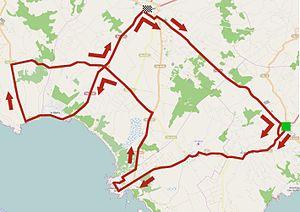
La 24ᵉ édition du Trofeo Santanyí-Ses Salines-Campos a eu lieu le 29 janvier 2015. La course fait partie du calendrier UCI Europe Tour 2015 en catégorie 1.1.
La 24ᵉ édition du Challenge de Majorque a eu lieu du 29 au 1ᵉʳ février 2015. Au total, quatre épreuves font partie de ce Challenge de Majorque. Le classement final de l'épreuve n'est plus calculé depuis 2010. Les quatre courses font partie du calendrier UCI Europe Tour 2015 en catégorie 1.1.